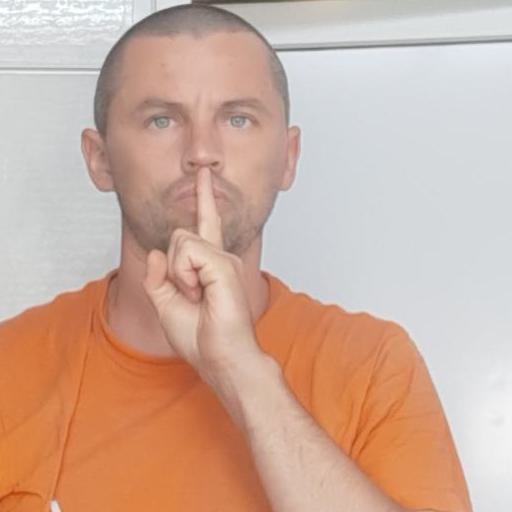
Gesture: mute